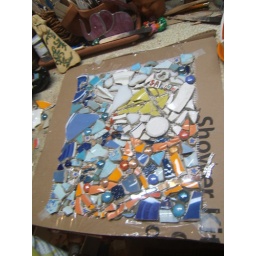
a kite over the orange bridge